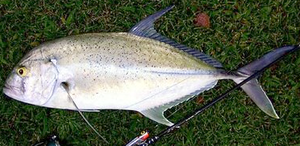
Caranx, les Carangues en français, est un genre de poissons de la famille des Carangidae.